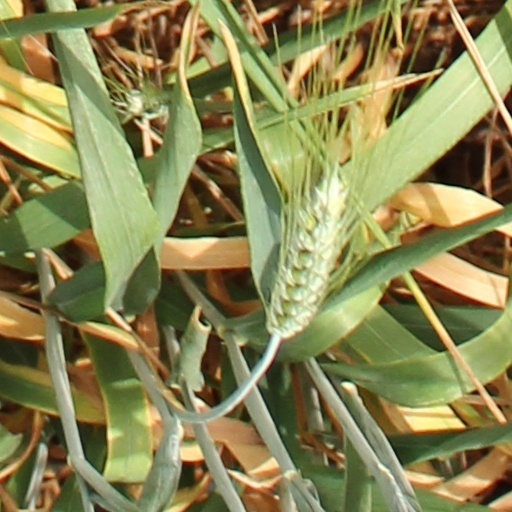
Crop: wheat